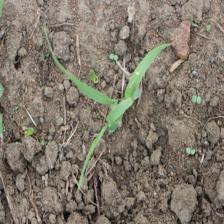
Label: Sorghum